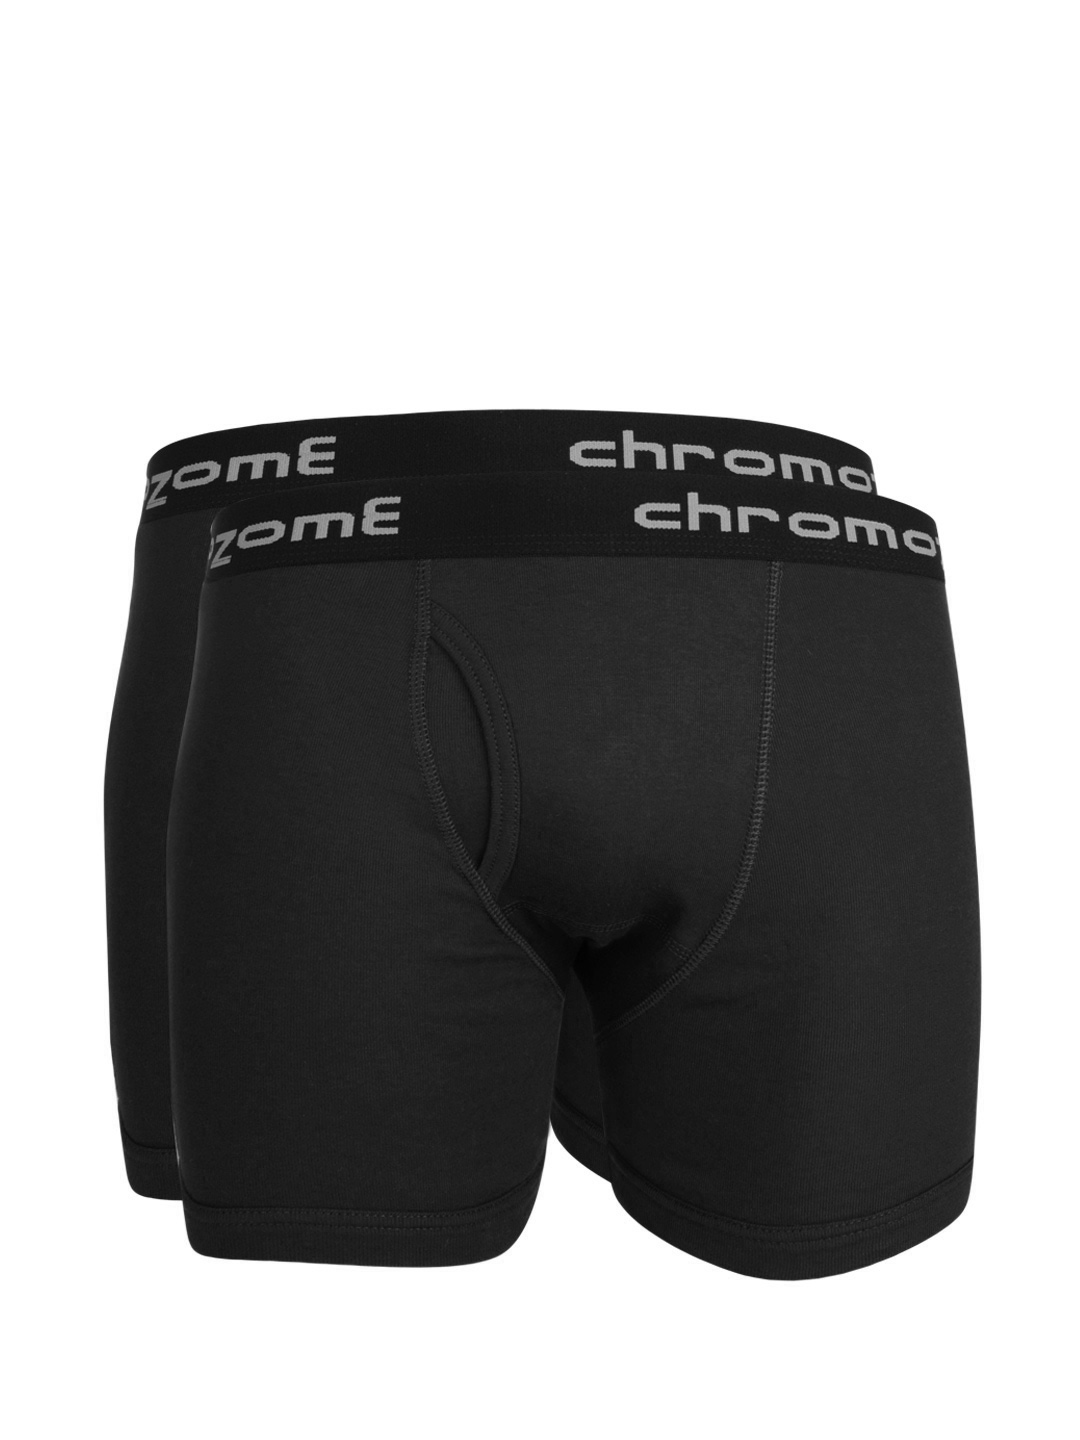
Chromozome Men Pack of Two Trunks
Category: Apparel / Innerwear / Trunk
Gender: Men
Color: Black
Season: Summer 2016
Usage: Casual